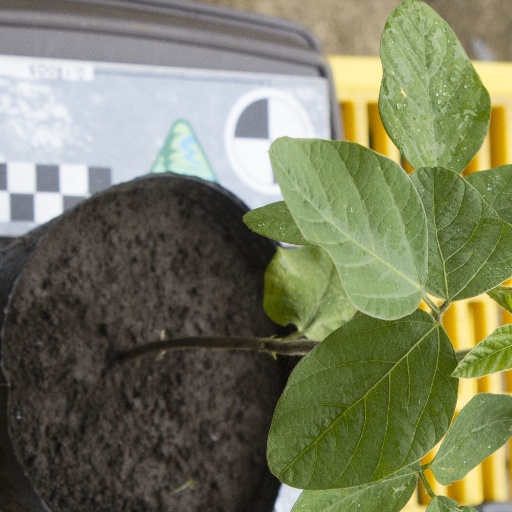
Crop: soybean